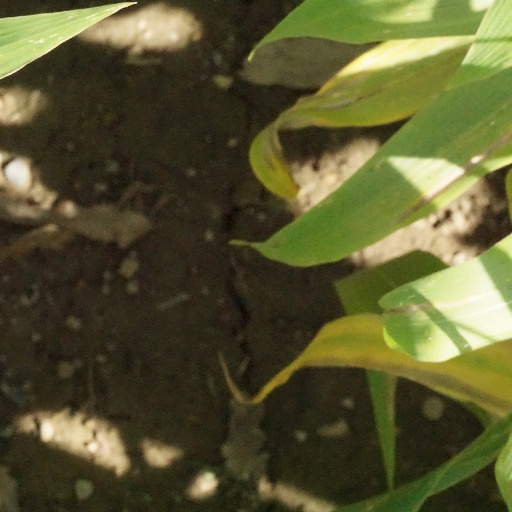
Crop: maize; corn